Remus (moon)

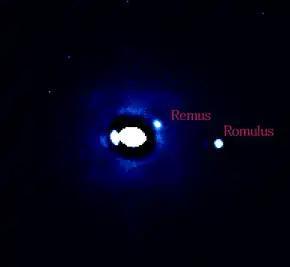
Adaptive Optics observations of (87) Sylvia, showing its two satellites, Remus and Romulus.

Remus, formal designation 87 Sylvia II, is the inner and smaller moon of the main-belt asteroid 87 Sylvia. It follows an almost-circular and close-to-equatorial orbit around the parent asteroid. In this respect it is similar to the other Sylvian moon Romulus.